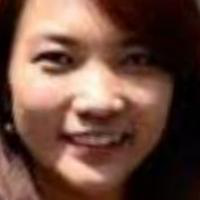
Age group: age 21-30